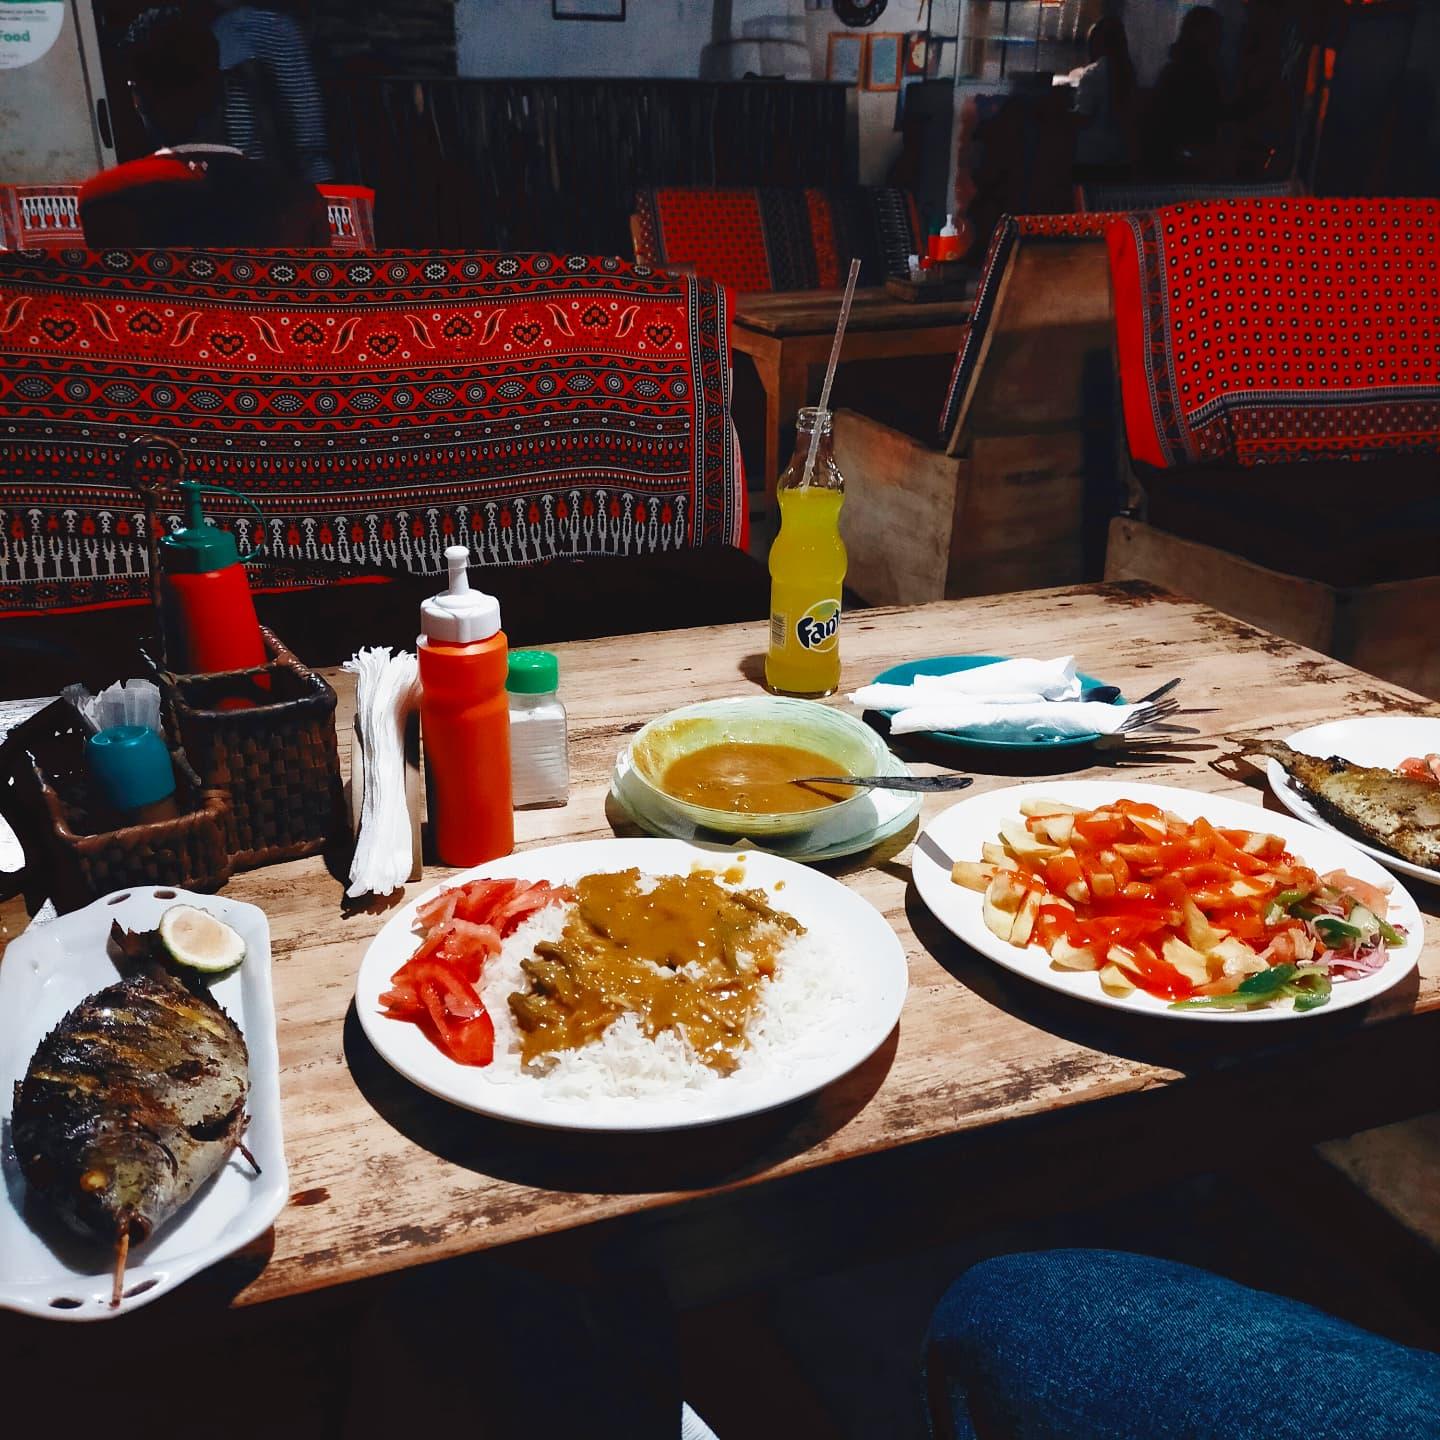
Hii ni sehemu ya kujiburudisha ama hoteli. Chakula kilichoko kwenye meza ni samaki iliyopambwa na kipande cha limau wali, mweupe wenye nyama na kachumbari, pia kuna soda aina ya Fanta na kuna viti vinaonekana kwa mbali vilivyotandikwa vitenge vya kitamaduni.